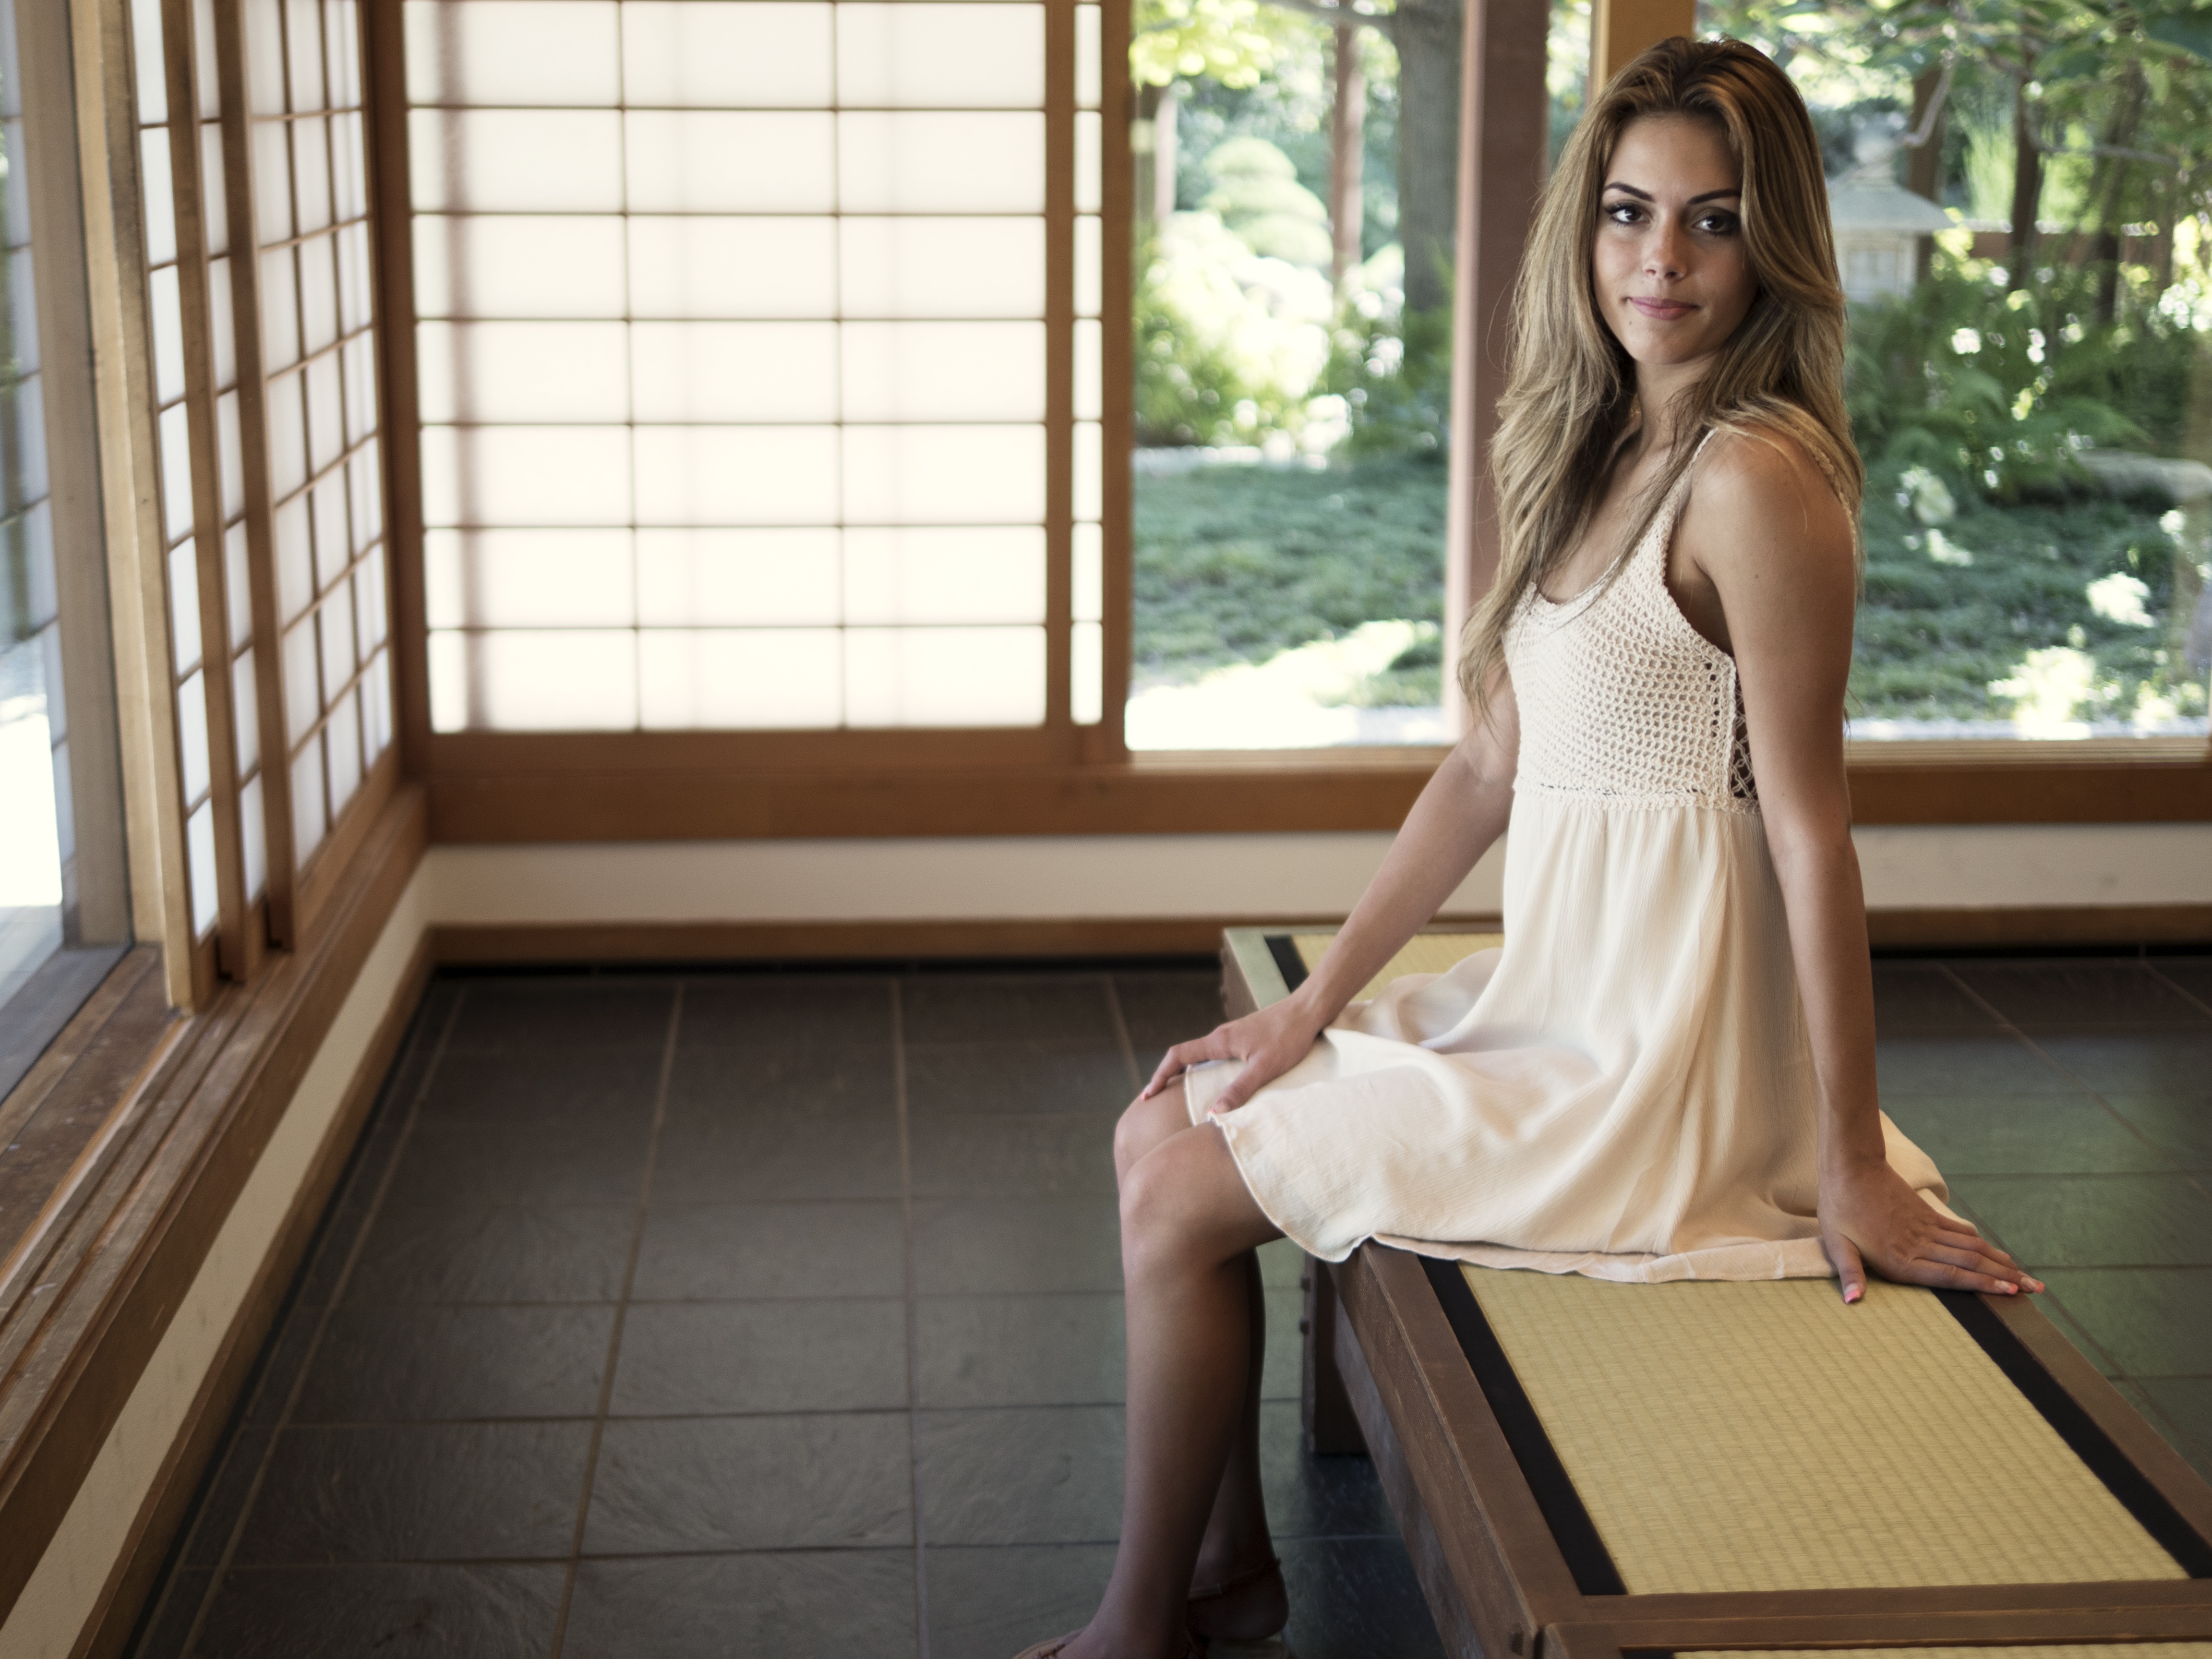
person, people, girl, woman, white, cute, female, leg, portrait, model, young, green, youth, sitting, natural, fresh, fashion, clothing, healthy, wedding dress, bride, smiling, smile, long hair, interior design, caucasian, face, eyes, dress, happy, happiness, skin, joy, beautiful, teen, beautiful women, attractive, gown, adult, beautiful woman, beauty girl, woman smile, royalty free, photo shoot, beautiful woman smiling, woman smiling, beautiful smile, smiling woman, human positions, bridal clothing